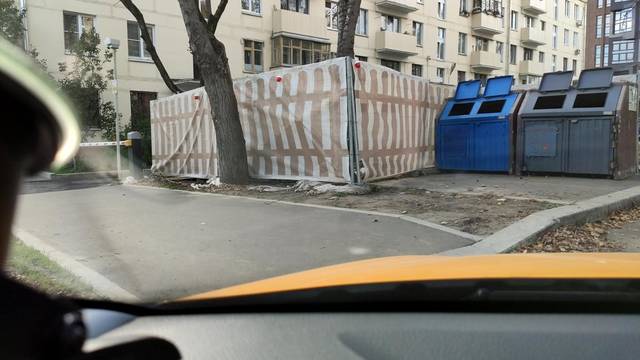
Region: Russia
Coordinates: 55.763, 37.545